Ballard, Queensland

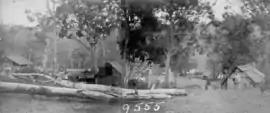
Contractors Yard Ballards Camp during the construction of the Ipswich to Toowoomba Railway, 1865

Ballard is a rural locality in the Lockyer Valley Region, Queensland, Australia. In the , Ballard had a population of 167 people.